Molana Abbey

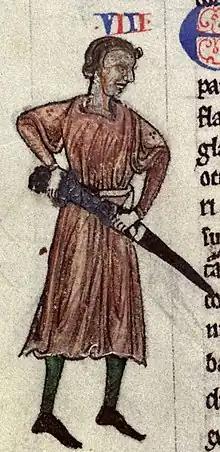
The 12th-century Norman military commander Raymond FitzGerald, who regularly visited and is buried in the monastery

A disciple of St. Carthage, called Máel Anfaid, founded the monastery on an island called Dair Inis on the River Blackwater in the sixth century. Little is known of the founder but it is thought he could have lived to at least 608 AD. The early monastery was recorded as having an extensive library including Greek Vulgate and African councils resolutions. Although it can also be assumed that, as with many other Irish monasteries, Molana was a victim of raids by Vikings, no such records of any attacks have survived. In particular, the prominent location near the mouth of the River Blackwater makes the chances of an attack even likelier.